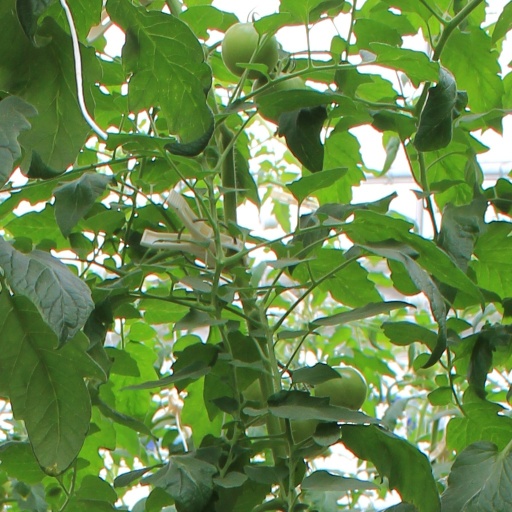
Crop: tomato